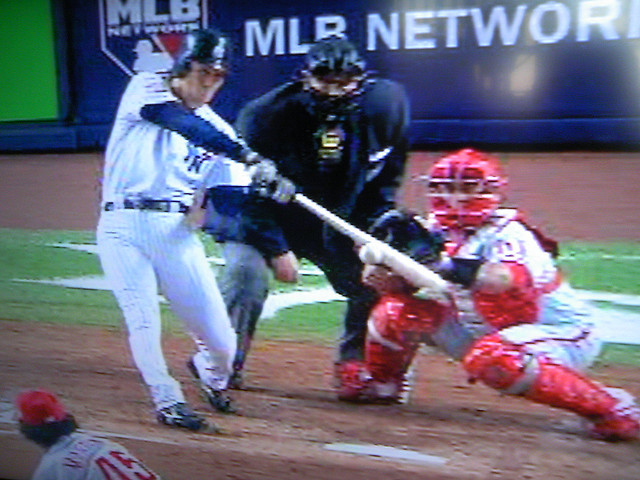
cầu thủ bóng chày đang cầm gậy thi đấu trên sân